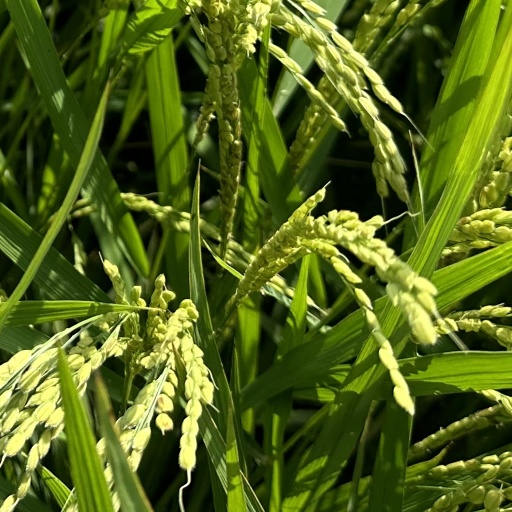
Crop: rice